Jet Lag: The Game

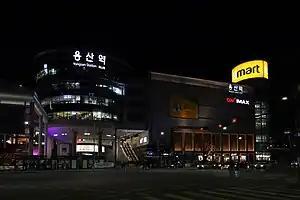
Season 14 began and ended at Yongsan Station, Seoul.

The eighth season premiered on December 13, 2023. Starting in the northern extreme of the United States in Utqiagvik, Alaska, Denby and Michelle Khare compete against Chase and Doyle to be the first to reach the southernmost point of the continental United States in Key West, Florida. Teams complete challenges selected from a common pool called the flop to earn tickets, which allows them to take a specified form of transportation (plane, train, or rental car) with restrictions on distance and destination. There are also challenges in the flop which allow the team to steal a ticket from the other team. There are four challenges in the flop at any time, with a new challenge drawn once a challenge is completed, and the entire flop replaced at the beginning of each day. Each team may hold three tickets at a time.